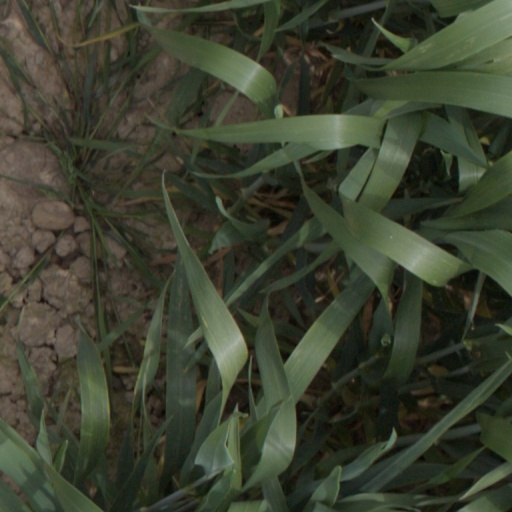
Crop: wheat